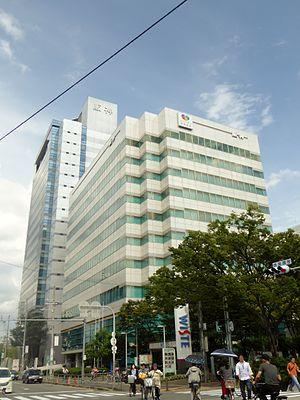
Hanshin Electric Railway Co., Ltd est une compagnie ferroviaire privée japonaise du groupe Hankyu Hanshin Holdings, Inc.. Elle relie les villes d'Ōsaka et Kōbe. Elle est également le propriétaire de l'équipe de baseball Hanshin Tigers.